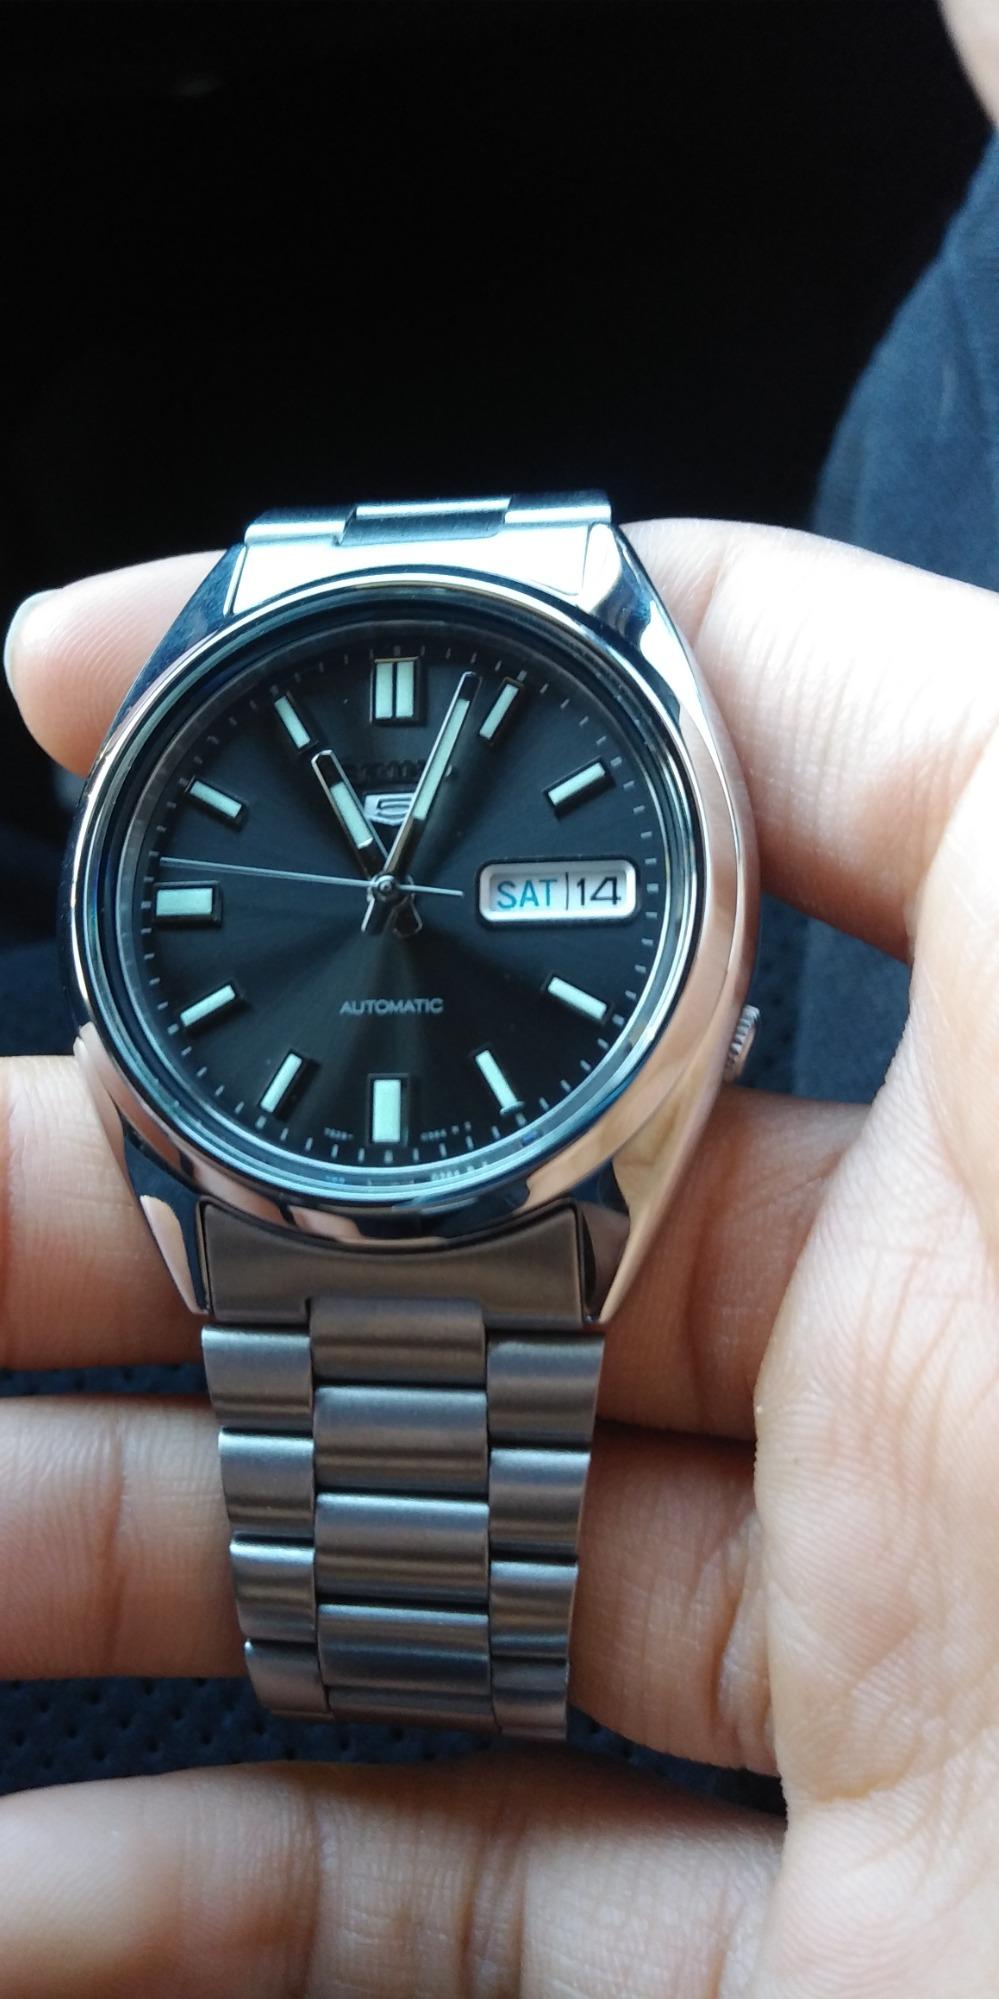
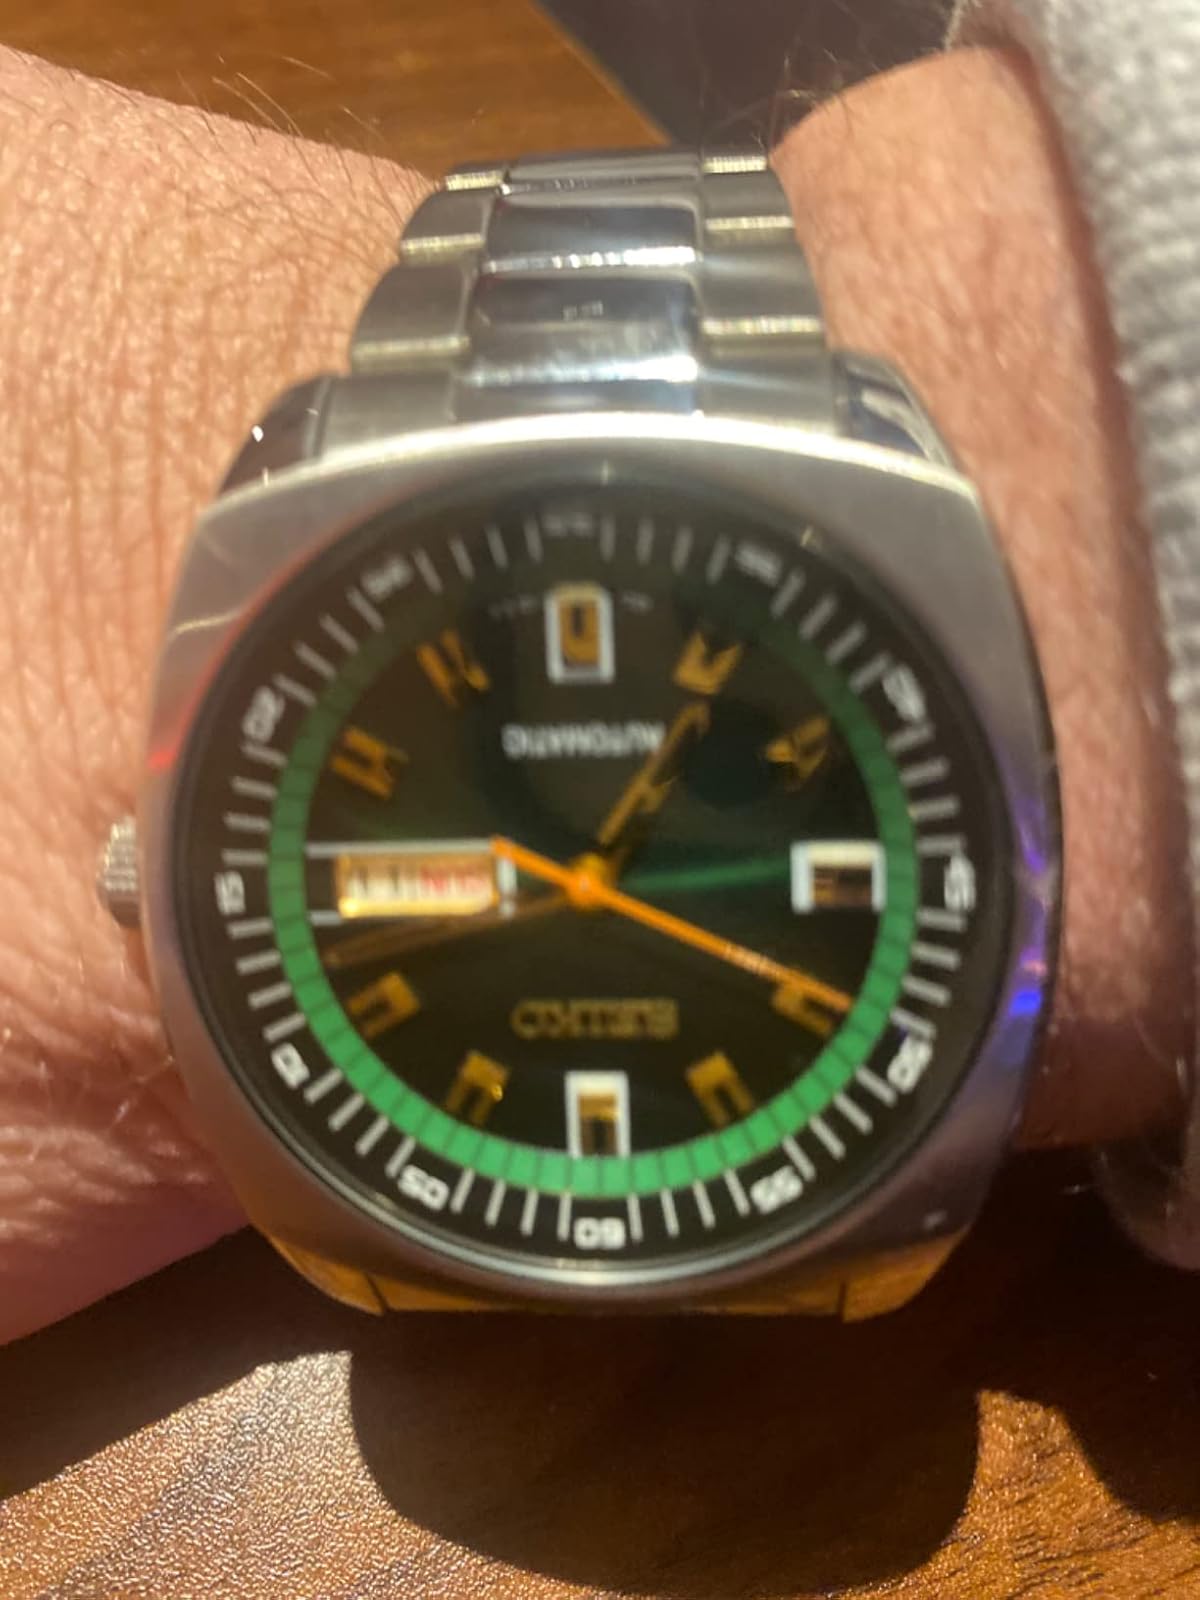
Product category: accessories_watch
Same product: no